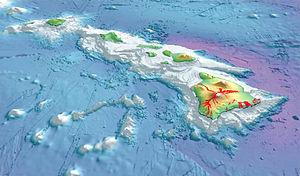
Les îles Hawaï, aussi appelé îles Sandwich, en anglais Hawai'ian Islands, en hawaïen Hawai'i, et autrefois appelées Sandwich Islands, est un archipel comprenant dix-neuf îles et atolls principaux, de nombreux îlots et des monts sous-marins et qui s'étend selon une direction nord-ouest / sud-est dans le centre de l'océan Pacifique nord entre les latitudes 19° N et 29° N.